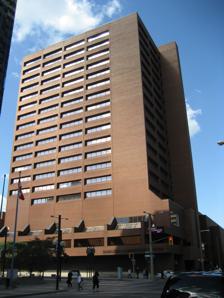
Building: Ellen Fairclough Building
Country: Canada
Year built: 1981
18-storey high-rise building built in 1981 5th tallest building in Hamilton, Ontario Ellen Fairclough Building General information Type Office Location Hamilton, Ontario , Canada Coordinates 43°15′25″N 79°52′17″W / 43.25692°N 79.87129°W / 43.25692; -79.87129 Completed 1981 ; 44 years ago ( 1981 ) Height Roof 94 m (308 ft) Technical details Floor count 20 Lifts/elevators 5 Design and construction Architect(s) Trevor P. Garwood-Jones Ellen Fairclough Building (French: Édifice Ellen-Fairclough) is an 18-storey (94 m) high-rise office building built in 1981. It is the 5th tallest building in Hamilton, Ontario , Canada. It is situated on the corner of King Street West and MacNab Street South , and is primarily used to house provincial government offices. The building was first known as the Convention Centre when it first opened up in 1981. One year later in 1982, it was renamed the Ellen Fairclough Building. Ellen Fairclough was a Hamiltonian and the first female member of the Canadian Cabinet. Ellen Fairclough served under John Diefenbaker for 13 years in Parliament. She advocated for gender equality and fairer immigration policy. She died at 99 in 2004. The Hamilton Convention Centre occupies the first 3 floors of this office tower (with the exception of the Ellen Fairclough Building's lobby and the shared loading dock, both located on the ground floor), and it is attached to the Art Gallery of Hamilton and FirstOntario Concert Hall . There is also an enclosed pedestrian bridge that crosses over King Street and attaches to the Lloyd D. Jackson Square mall and the Sheraton Hamilton hotel. The government building is also home to a courthouse and a citizenship & immigration office. Images View from King Street West Ellen Fairclough Building See also Hamilton Convention Centre List of tallest buildings in Hamilton, Ontario References